Big Island Park

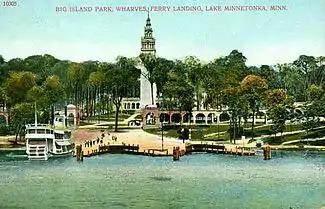
Big Island Park circa 1907

The Twin Cities of Minneapolis-Saint Paul boasted one of the most extensive streetcar systems in the United States at the turn of the twentieth century. By 1905, lines reached the suburbs of Stillwater in the east and Excelsior in the west. The Twin City Rapid Transit Company (TCRT), which owned and operated the system, announced in 1905 that it had plans to construct a grand amusement park on of land that it had purchased on Lake Minnetonka's Big Island. The announcement was part of TCRT's master plan to attract tourists and excursionists to the edge of the system on summer weekends, when ridership was typically low. The company was already operating another amusement park called Wildwood near the eastern end of the system on White Bear Lake.